Eder (footballer, born 1987)

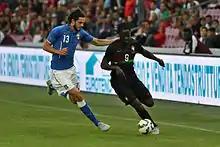
Eder taking on Italy's Andrea Ranocchia in a June 2015 friendly.

Eder chose to represent Portugal internationally. After impressive club performances for Braga, he was first called up by the national team in August 2012 for a match against Luxembourg for the 2014 FIFA World Cup qualifiers, but remained an unused substitute in the 2–1 away win on 7 September. He made his debut four days later in the same competition, replacing Hélder Postiga in the dying minutes of a 3–0 home victory over Azerbaijan.